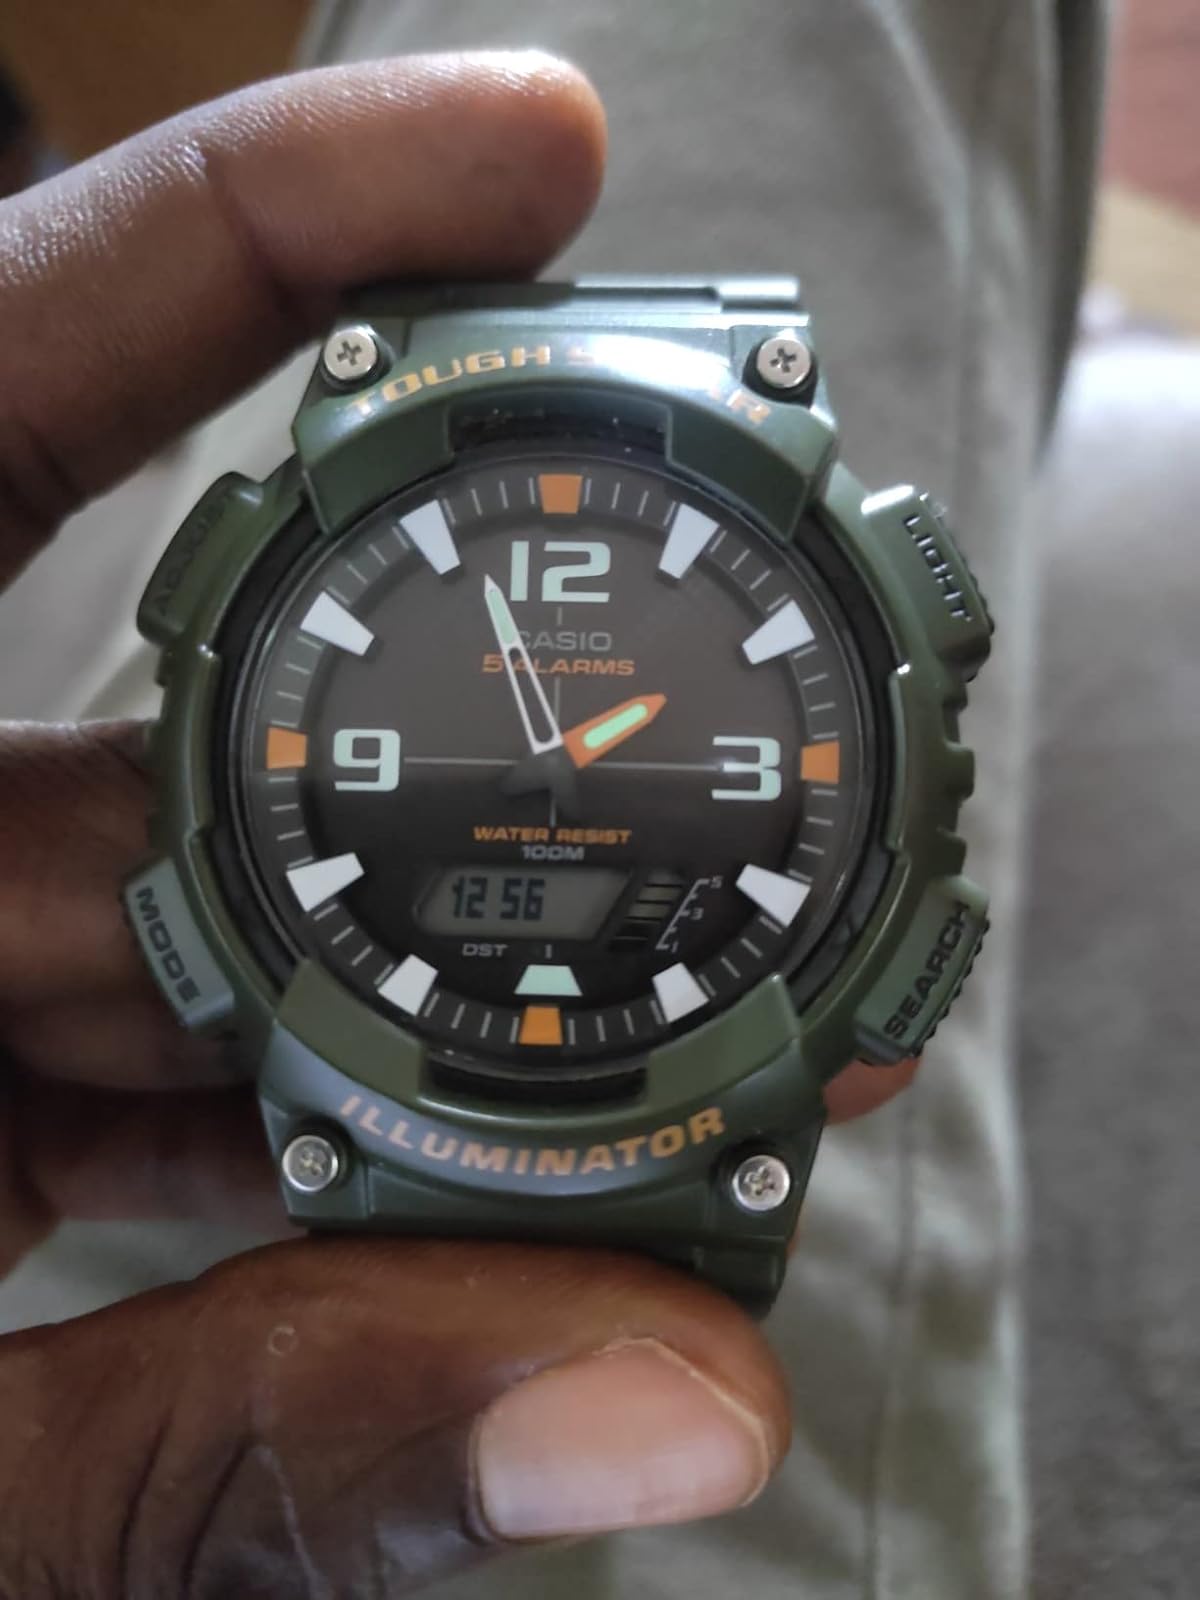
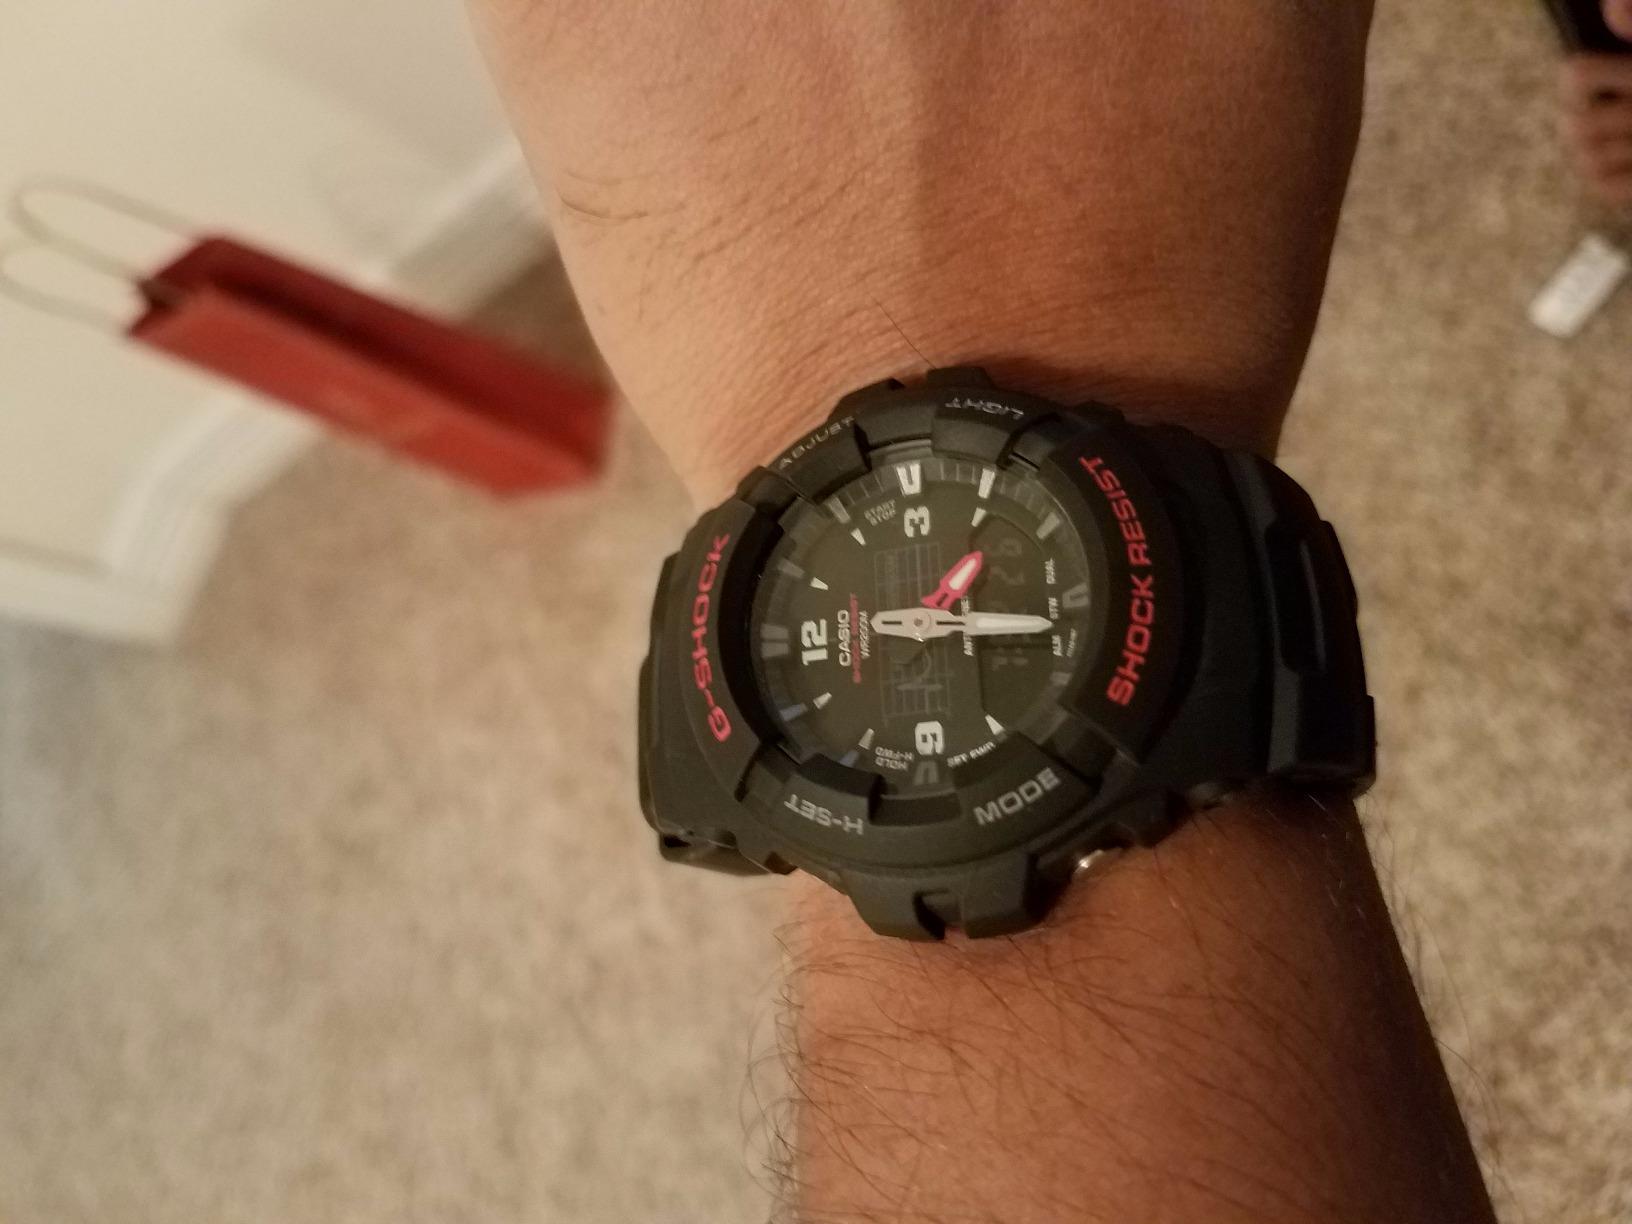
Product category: accessories_watch
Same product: no